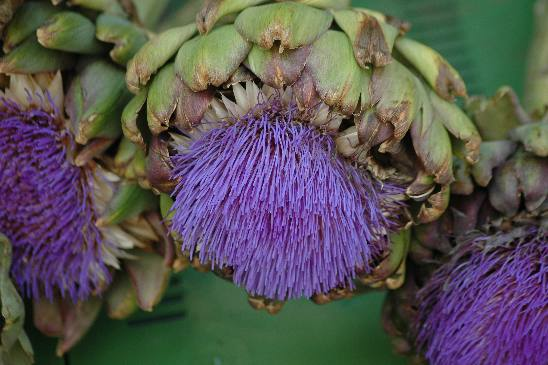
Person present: No